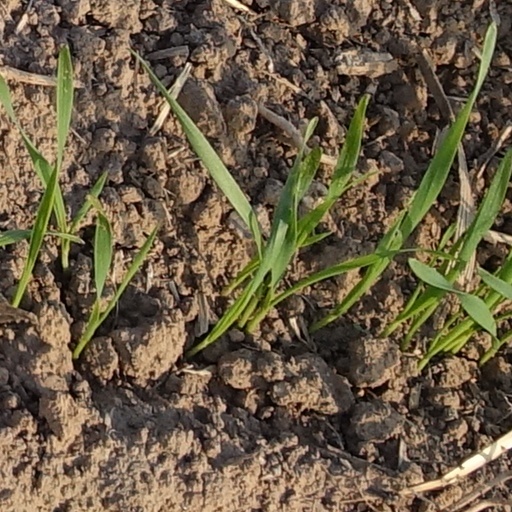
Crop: wheat